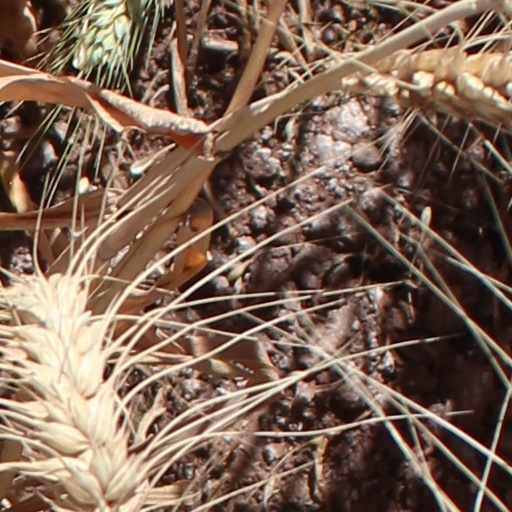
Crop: wheat